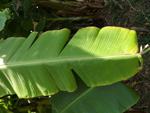
Label: xamthomonas